Rattanakosin Kingdom (1782–1932)

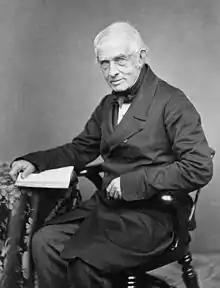
John Crawfurd, a Scottish diplomat, was the leader of British mission to Siam in 1822, which was the first official contact between Siam and British Empire in Rattanakosin period.

The tributary kingdoms were called "Prathetsarat", each of which were political entities in its own rights and bound to Siam through the Southeast Asian political ideology of mandala system. Native culture and traditions were largely retained. The Siamese court required the periodic presentation of ceremonial golden and silver trees and the provision of other resources. In wartime, tributary kingdoms were requested to send troops or to join the war on behalf of Siam. Tributary kingdoms of the Rattanakosin included;